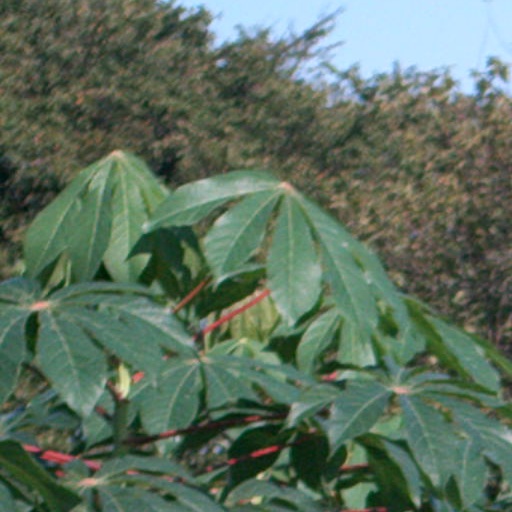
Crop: cassava